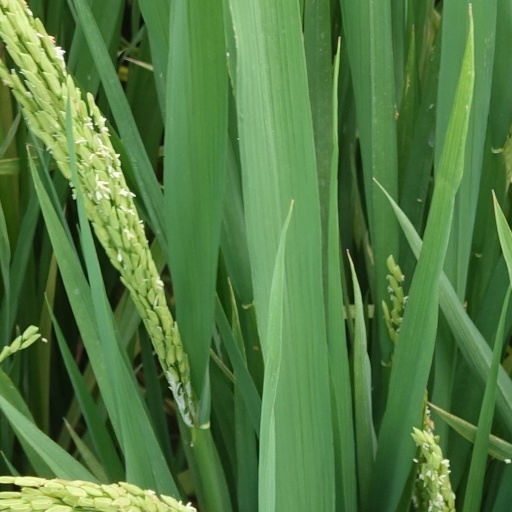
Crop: rice